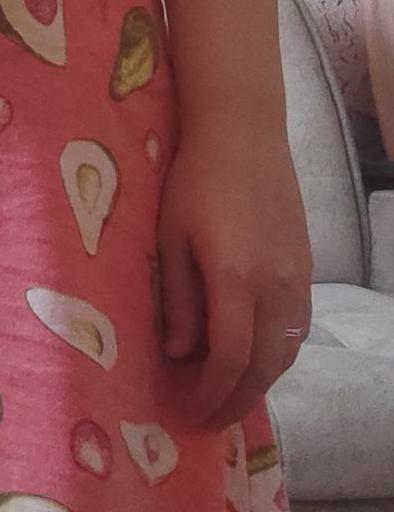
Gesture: no_gesture